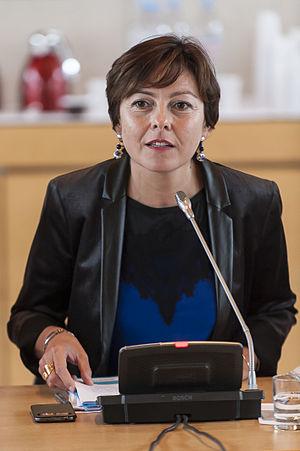
secrétaire d'Etat chargée du Commerce, de l'Artisanat, de la Consommation et de l'Economie sociale et solidaire, auprès du ministre de l'Economie, de l'Industrie et du Numérique
Les élections régionales en Languedoc-Roussillon-Midi-Pyrénées se déroulent les 6 et 13 décembre 2015.
Le président du conseil régional d'Occitanie est le dirigeant de la région Occitanie.
Carole Delga, née le 19 août 1971 à Toulouse, est une femme politique française.
L'Occitanie est une région administrative française créée par la réforme territoriale de 2014 comportant 13 départements, et qui résulte de la fusion des anciennes régions Languedoc-Roussillon et Midi-Pyrénées. Temporairement appelée Languedoc-Roussillon-Midi-Pyrénées, le nom « Occitanie » est officiel depuis le 28 septembre 2016 et effectif depuis le 30 septembre 2016. S'il est sous-titré « Pyrénées-Méditerranée » par le conseil régional, ce sous-titre n'apparaît pas dans le Journal officiel de la République française. Le conseil régional est présidée par Carole Delga depuis le 4 janvier 2016, et son chef-lieu est Toulouse.